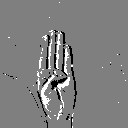
ASL letter: b